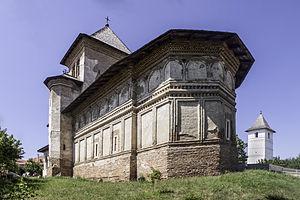
Strehaia est une ville roumaine du județ de Mehedinți, dans la région historique de l'Olténie et dans la région de développement du Sud-Ouest.